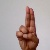
The image shows a hand gesture representing the letter 'U' in Indian Sign Language.